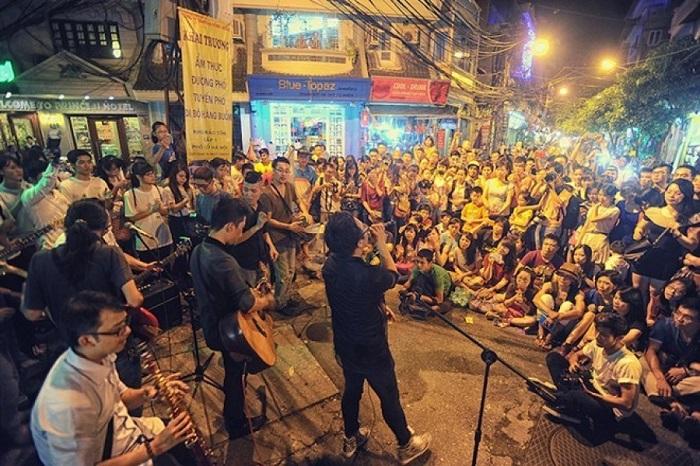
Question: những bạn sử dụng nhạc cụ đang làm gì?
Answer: đang biểu diễn cho những người đang ngồi xem